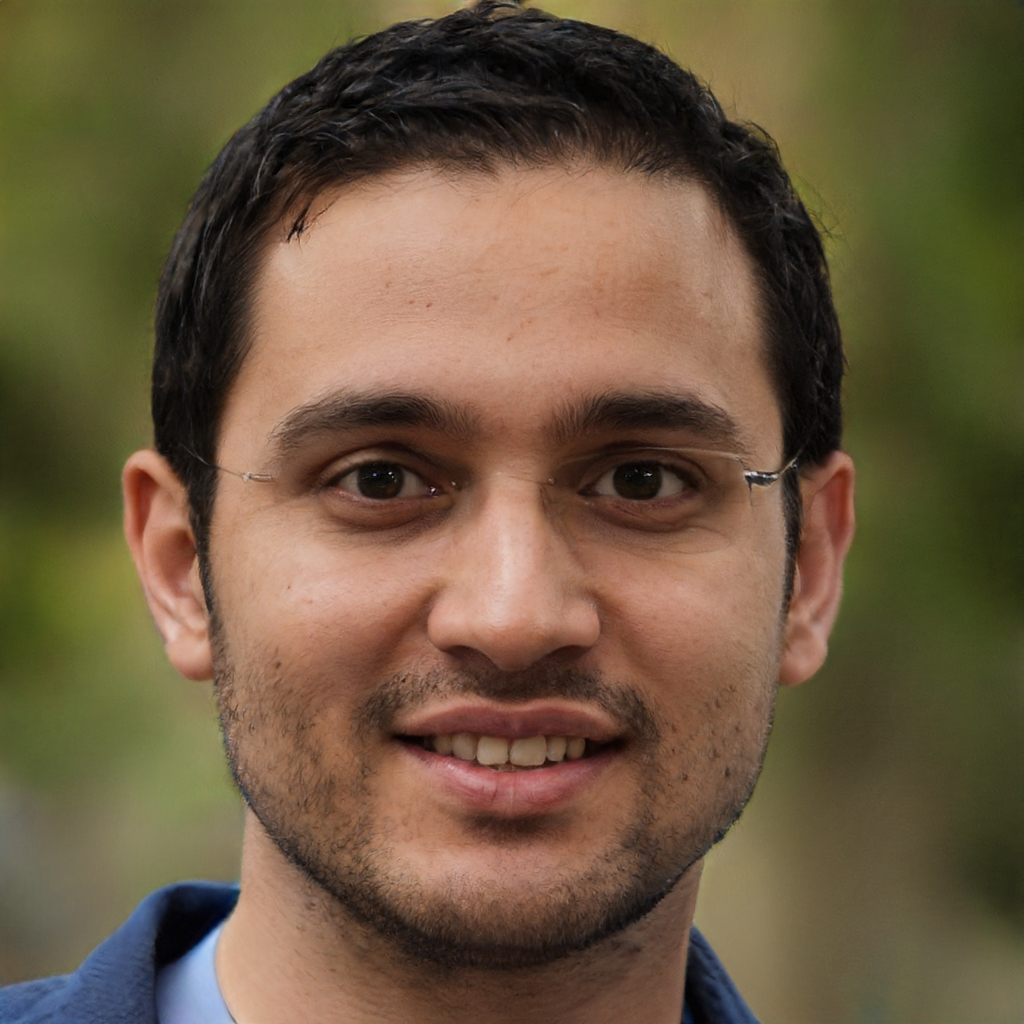
Gender: Male